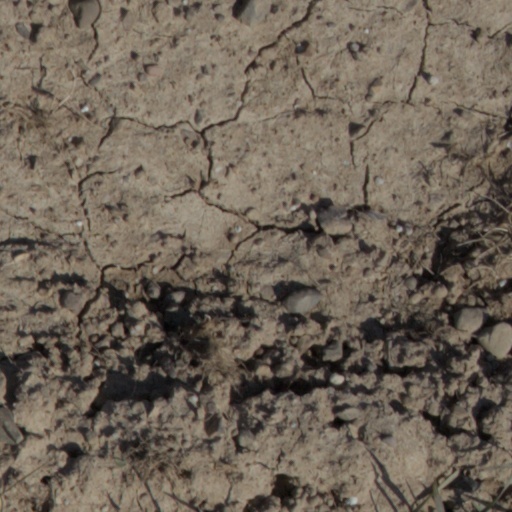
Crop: wheat